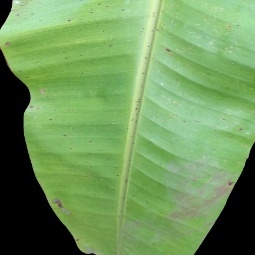
Label: Sulphur